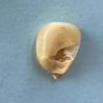
Maize quality: Bad